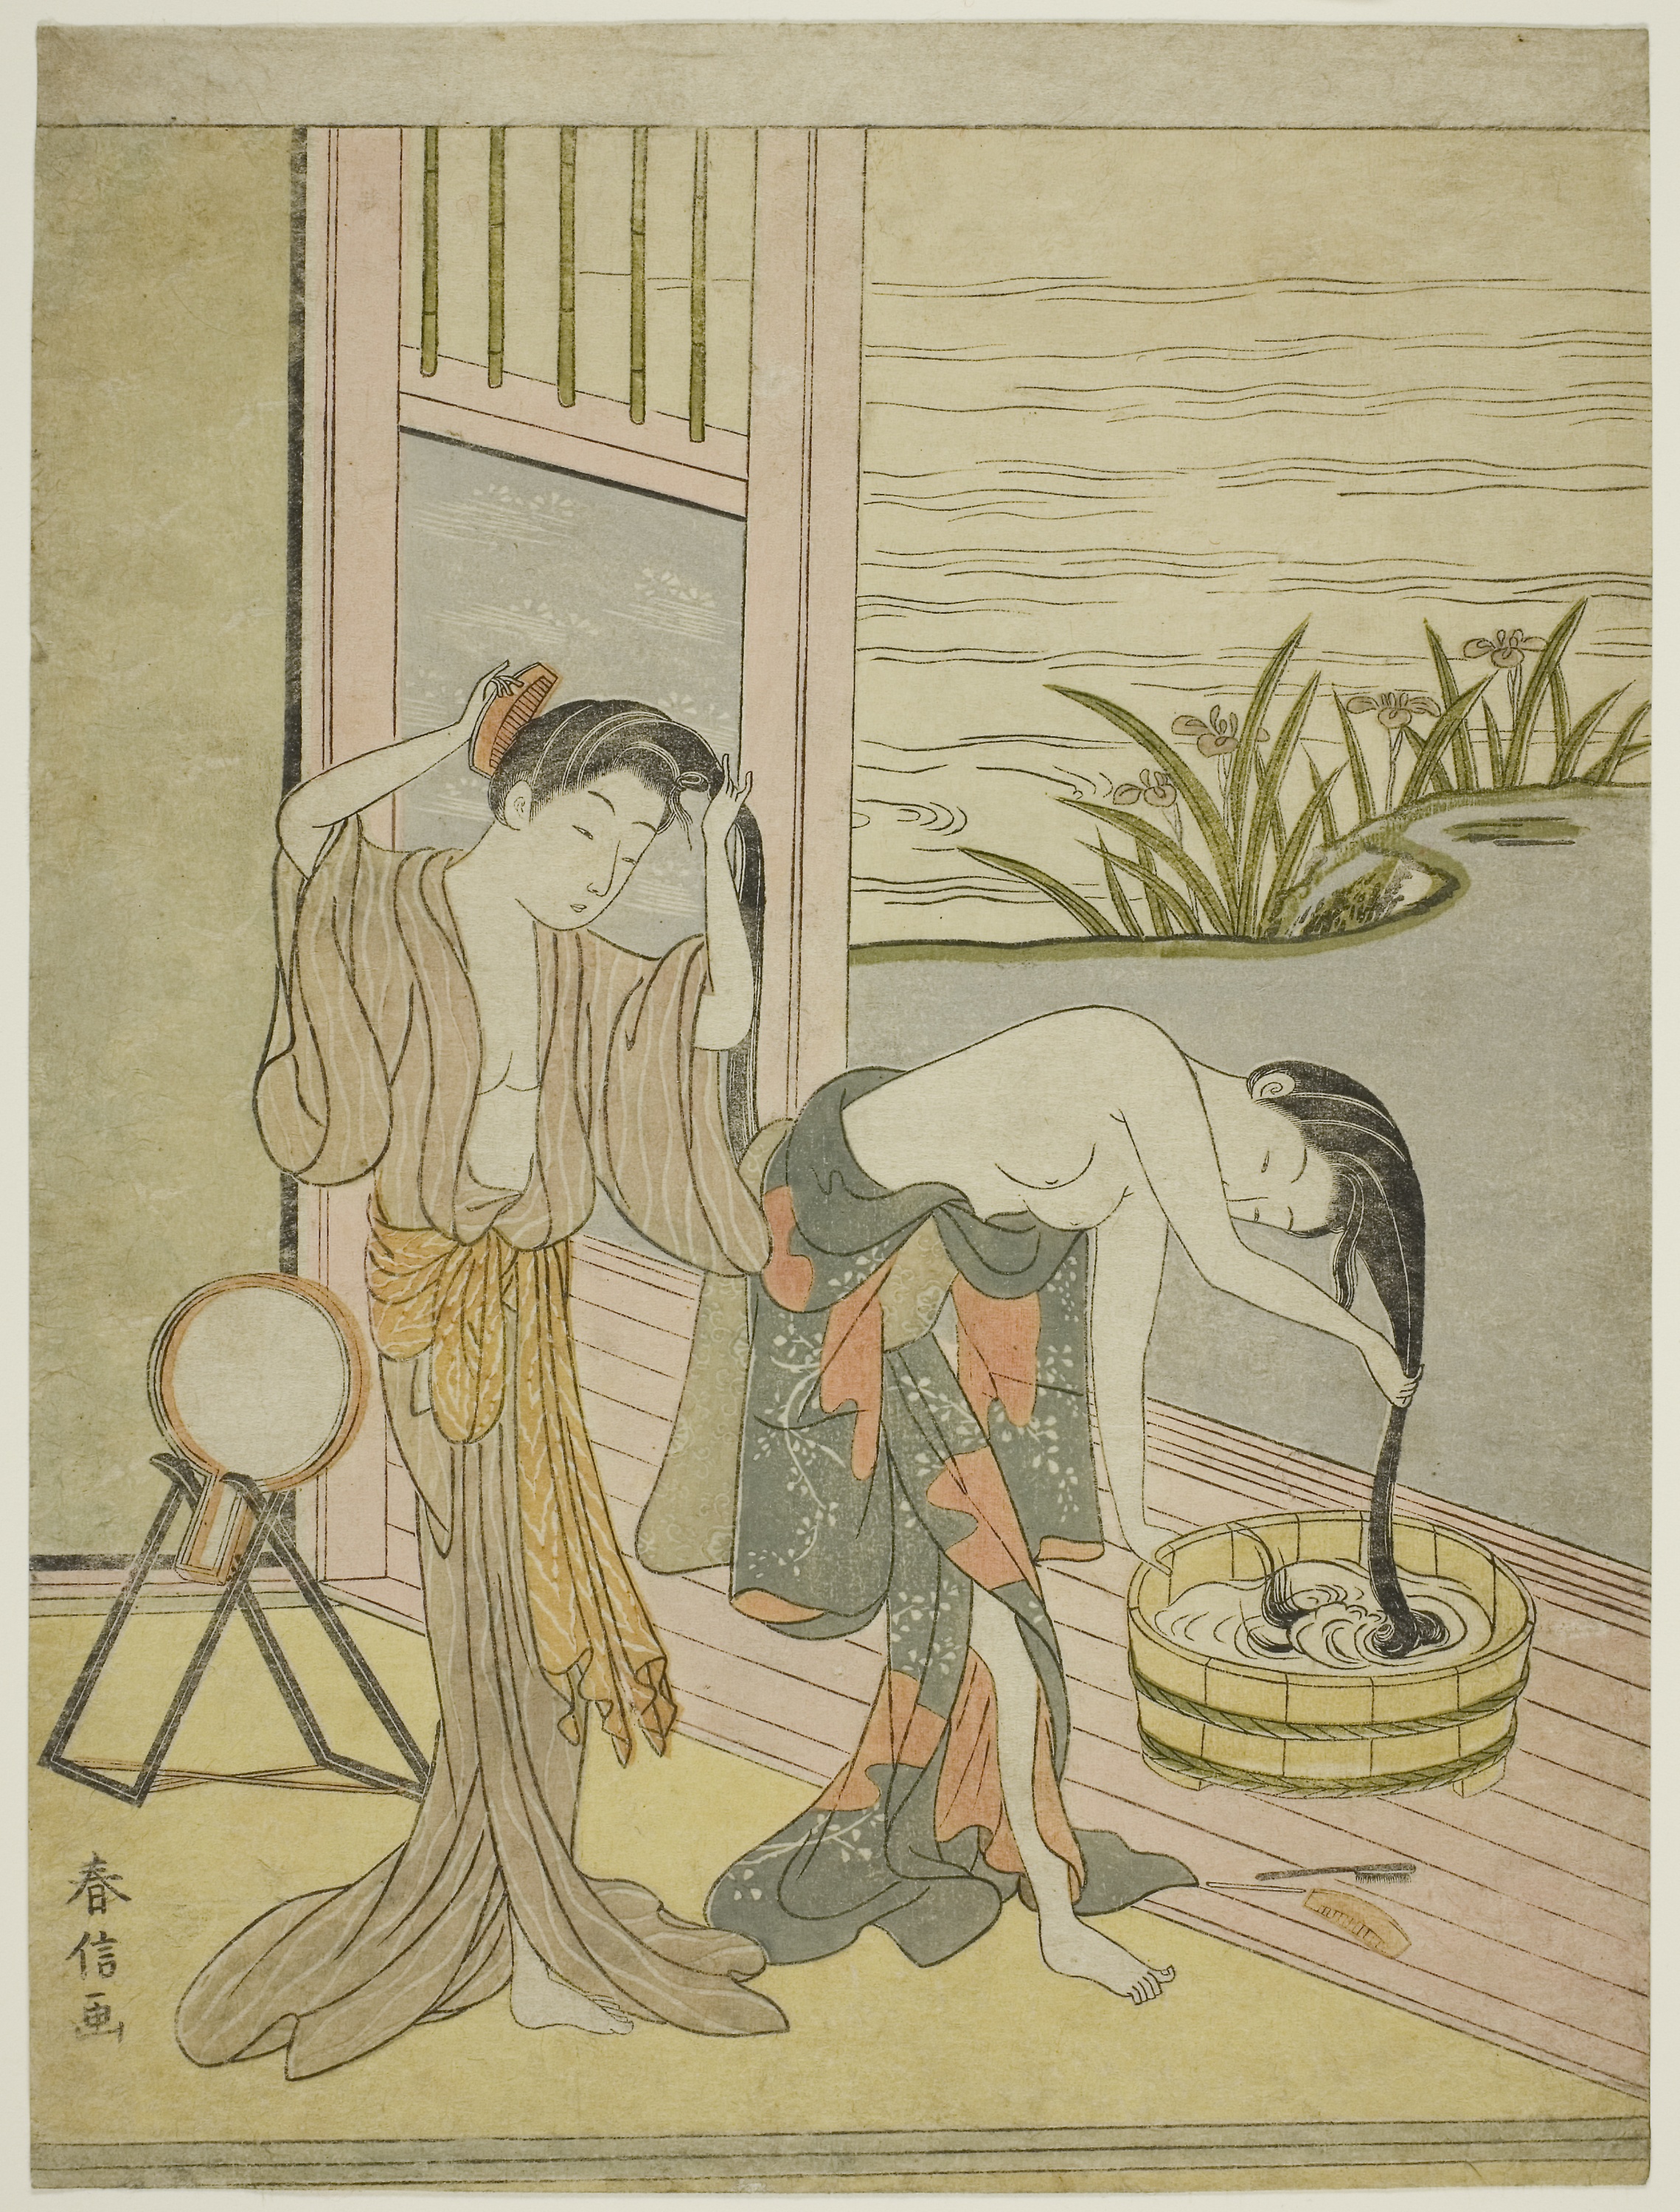
painting, art, illustration, tree, visual arts, plant, artwork, modern art, drawing, fictional character, picture frame